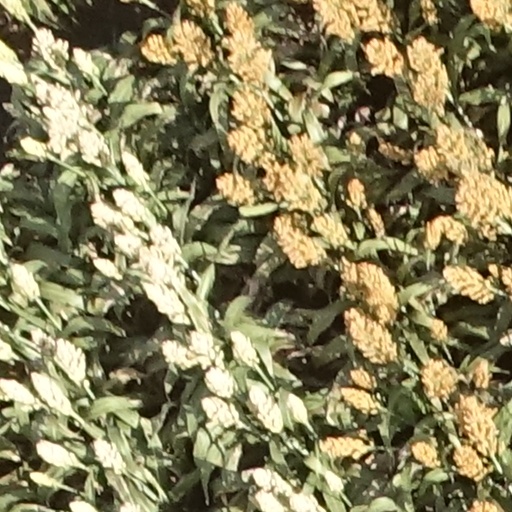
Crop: sorghum